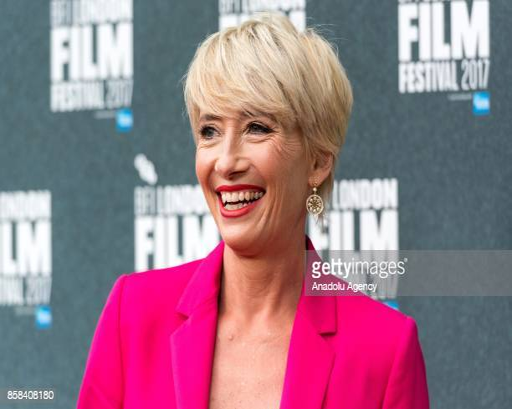
actor attends premiere within festival